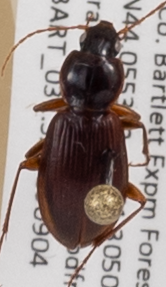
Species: Synuchus impunctatus
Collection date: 2019-09-04
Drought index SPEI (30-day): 0.27
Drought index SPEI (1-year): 0.966
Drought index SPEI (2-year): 0.732